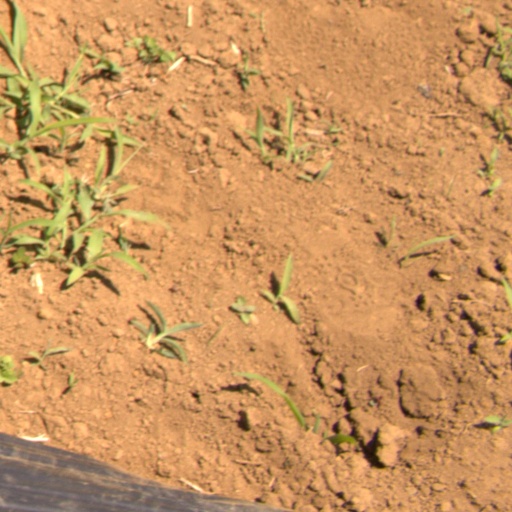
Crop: Jerusalem artichoke